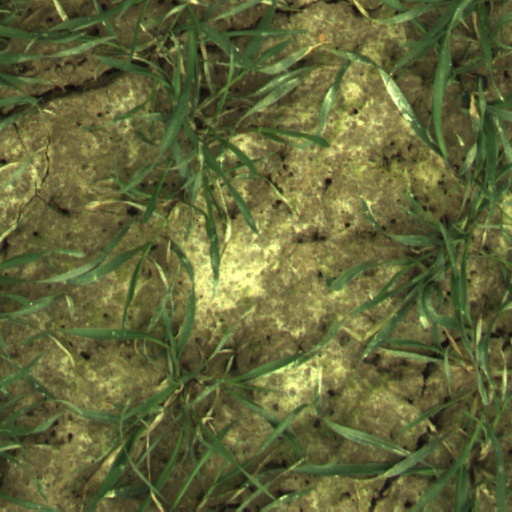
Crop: wheat